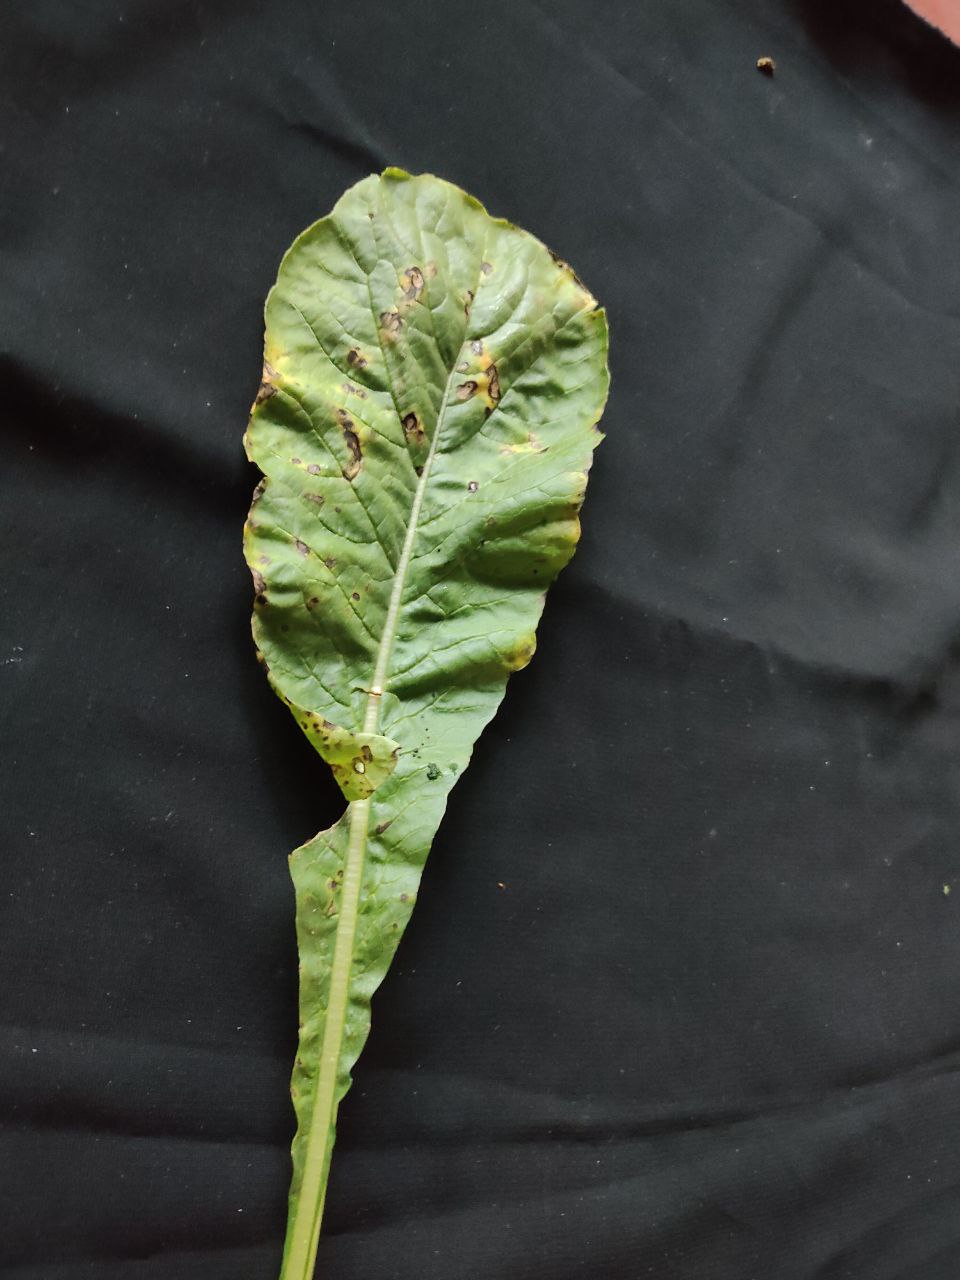
Label: Black leaf spot